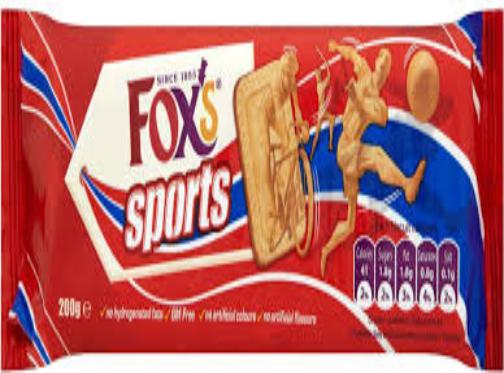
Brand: Fox's Biscuits
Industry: Food